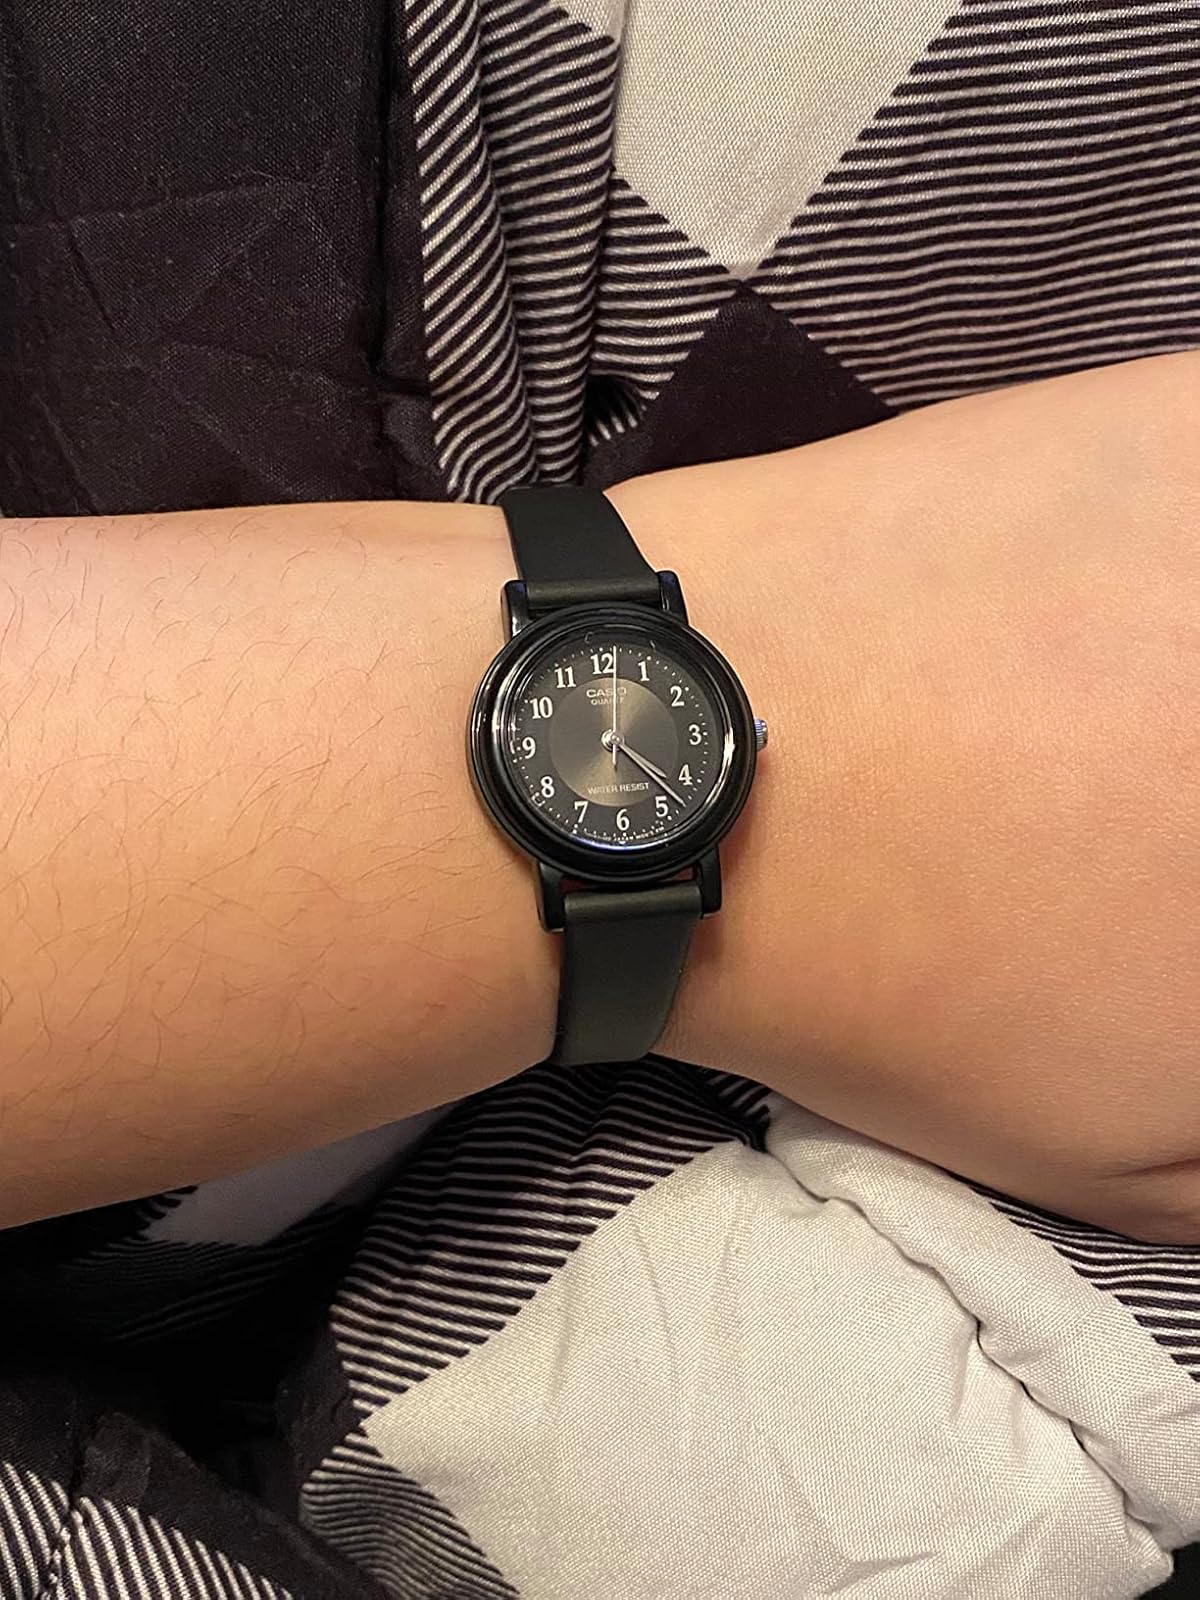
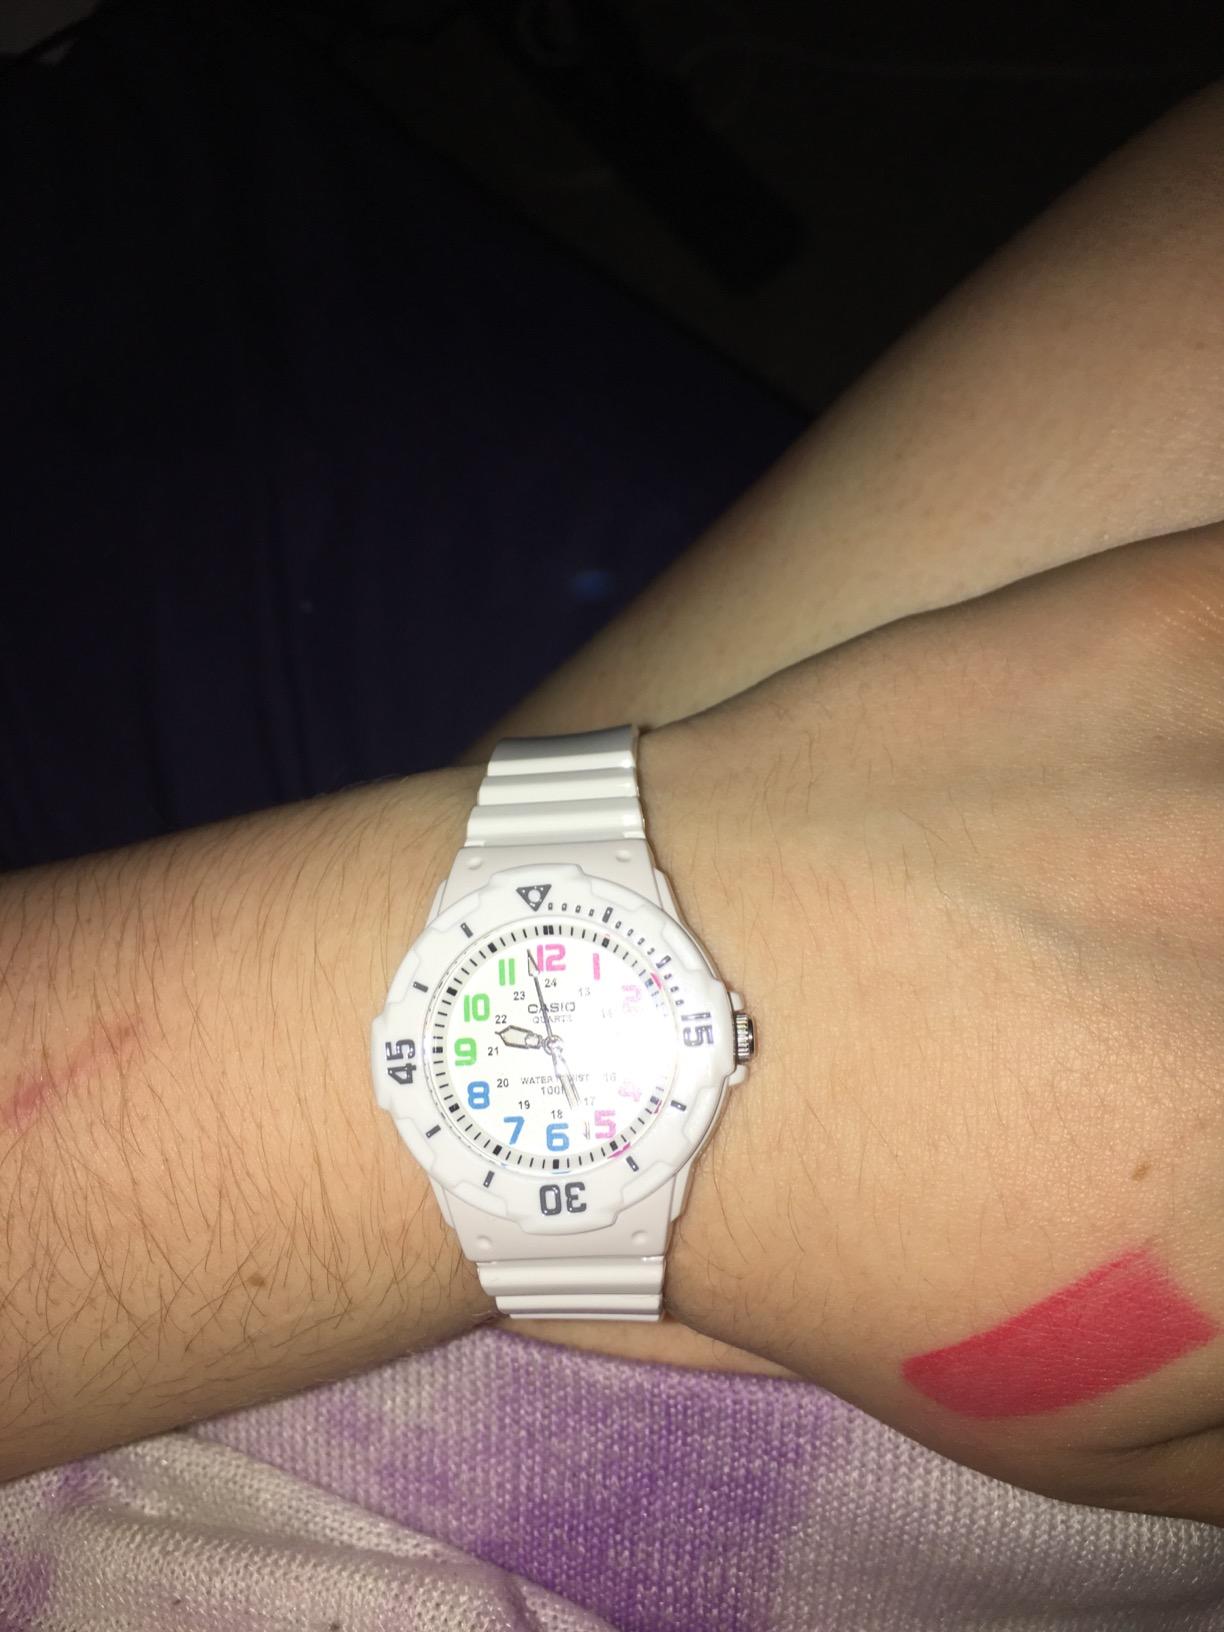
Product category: accessories_watch
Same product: no